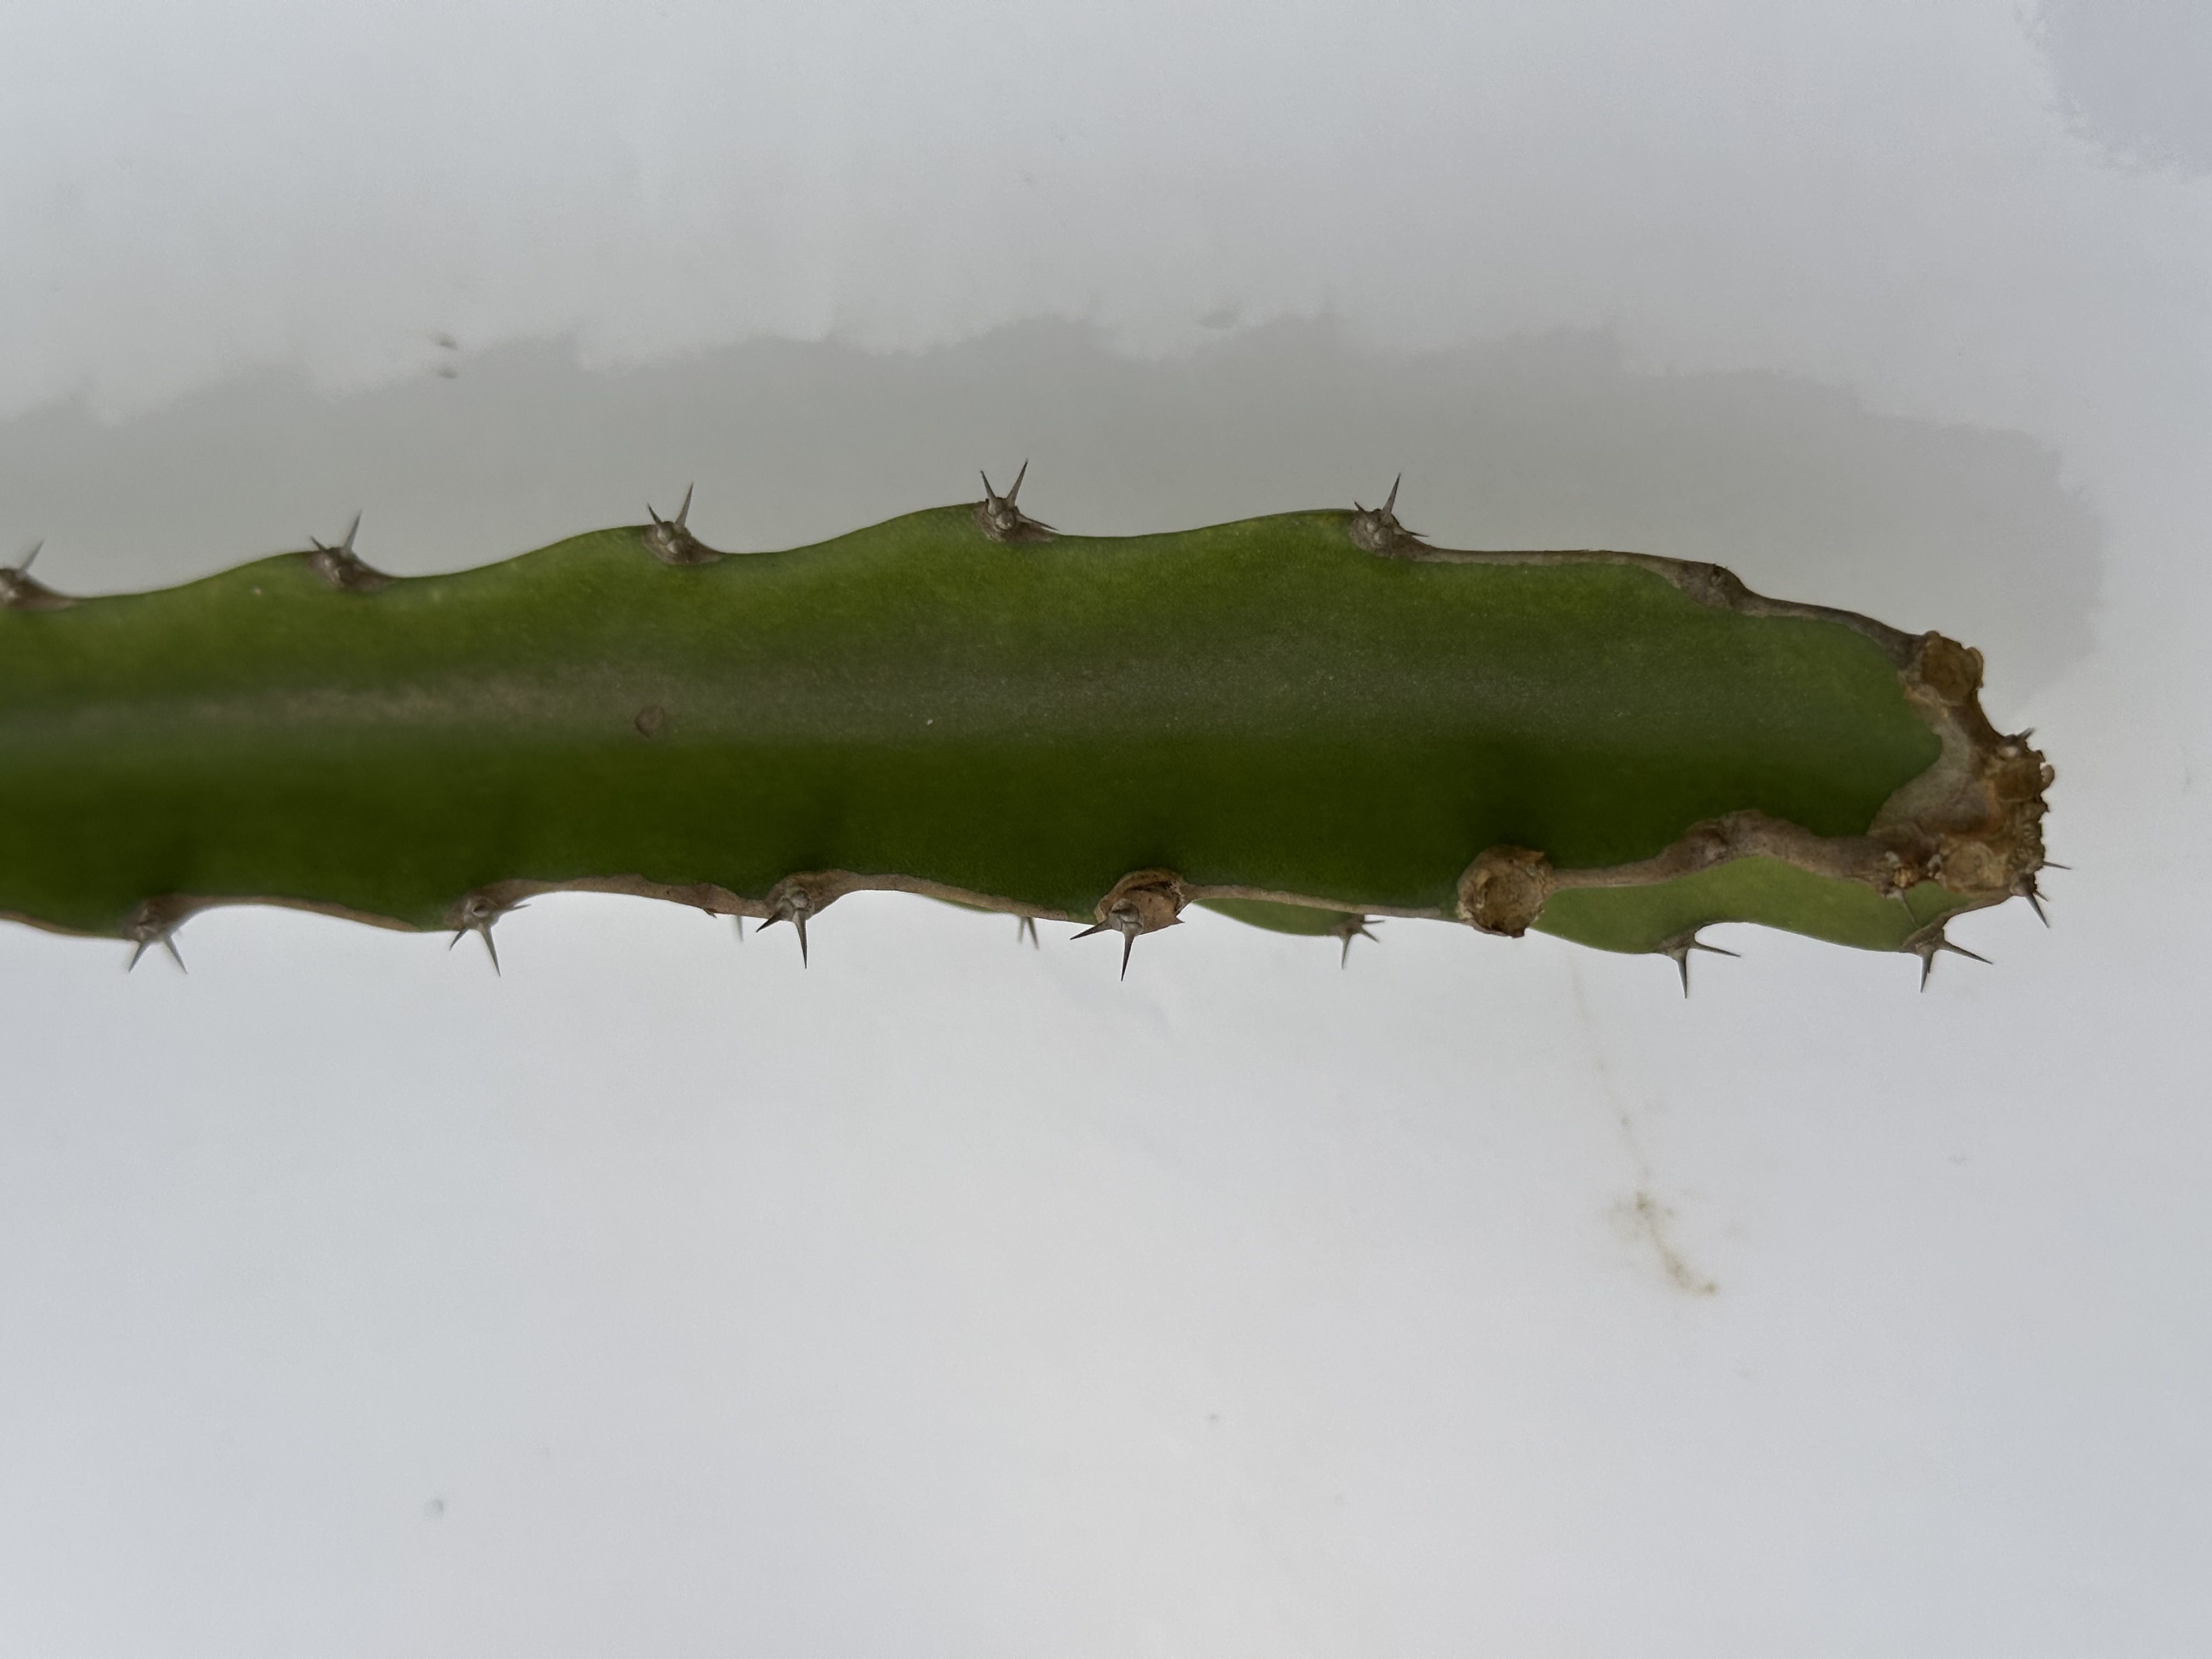
Label: Good leaf